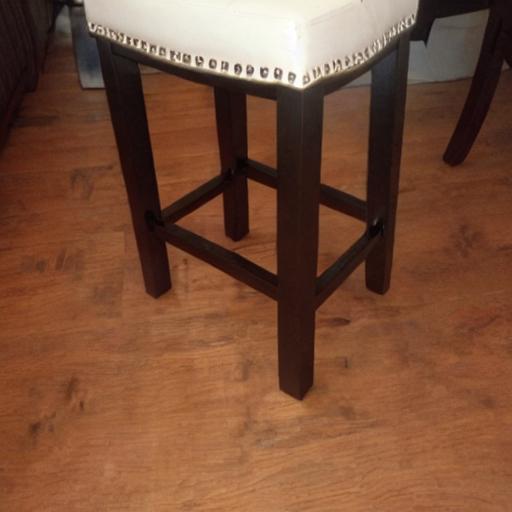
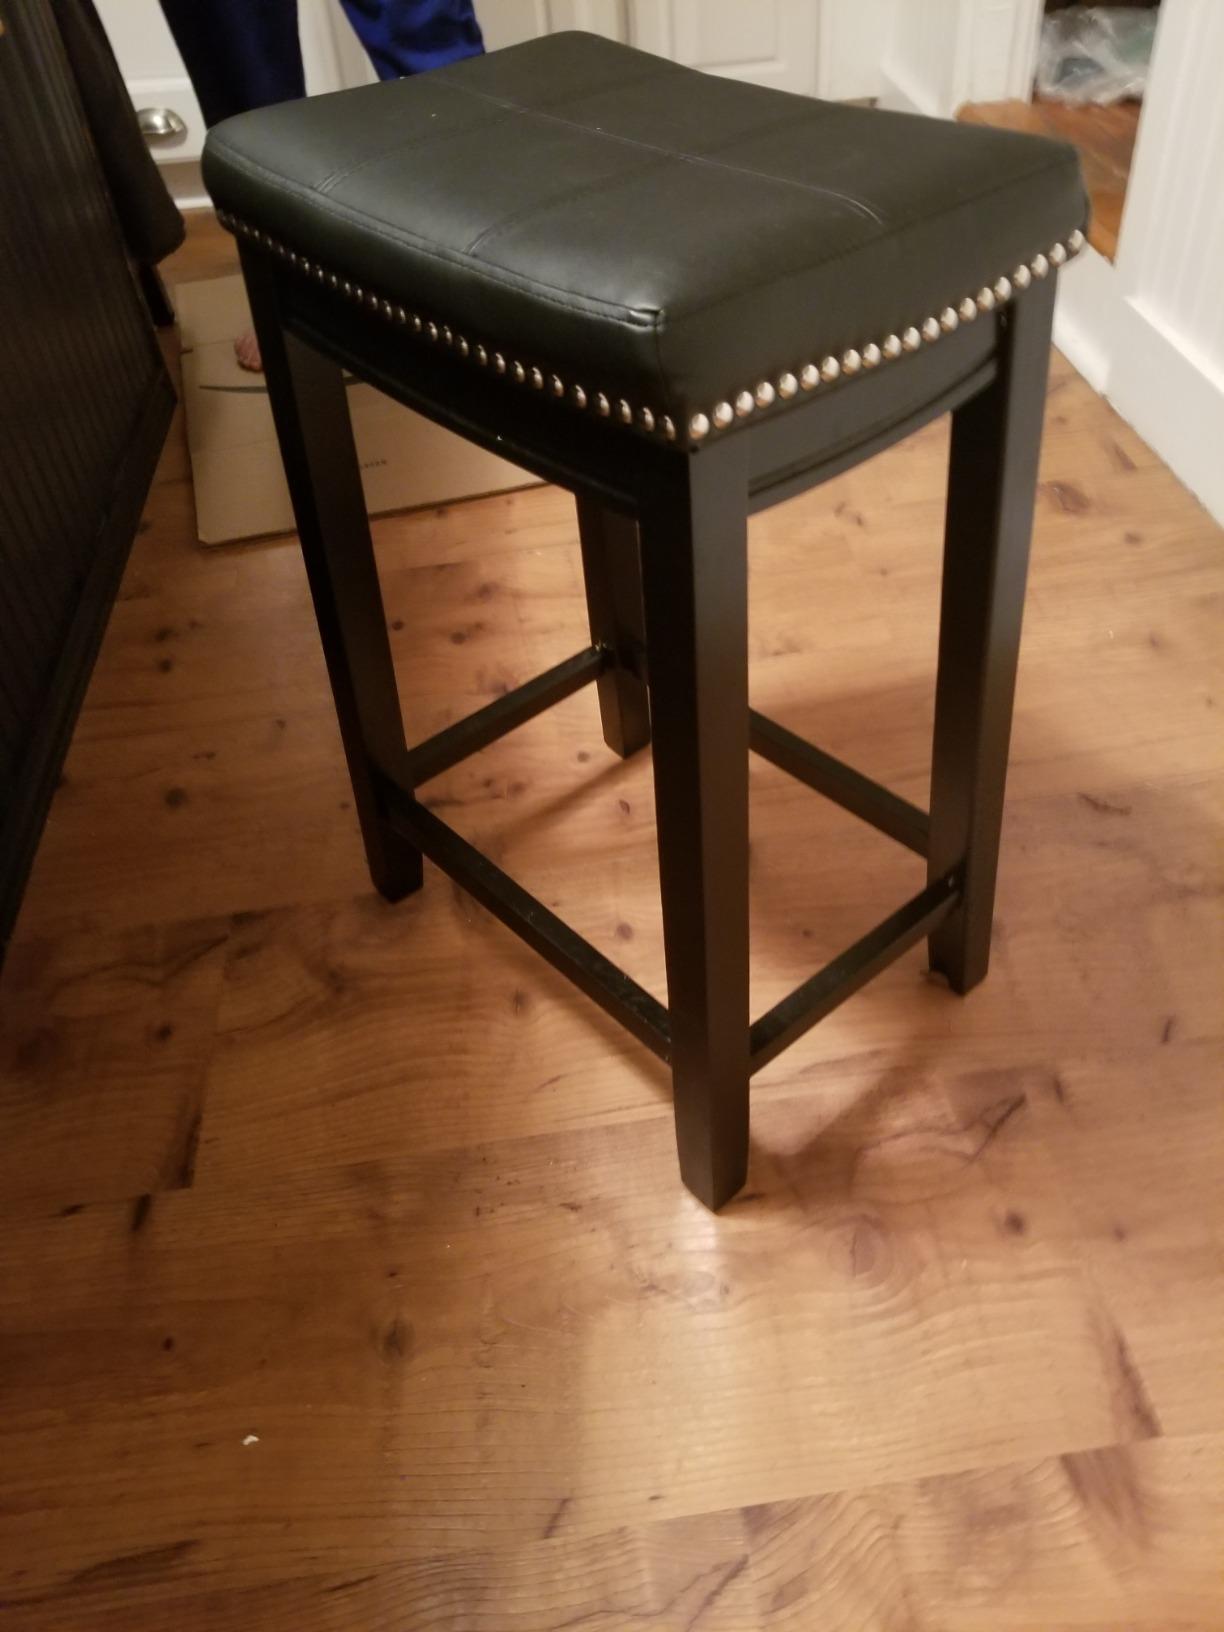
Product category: stool
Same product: no